Upcountry History Museum

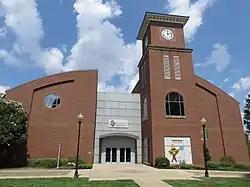

The Upcountry History Museum is a history museum in Greenville, South Carolina that displays the regional history of fifteen upstate South Carolina counties from the early 18th century to the present. Exhibits designed by Christopher Chadbourne and Associates emphasize technology rather than artifacts "to engage the senses, ignite the imagination and transport visitors back in time."